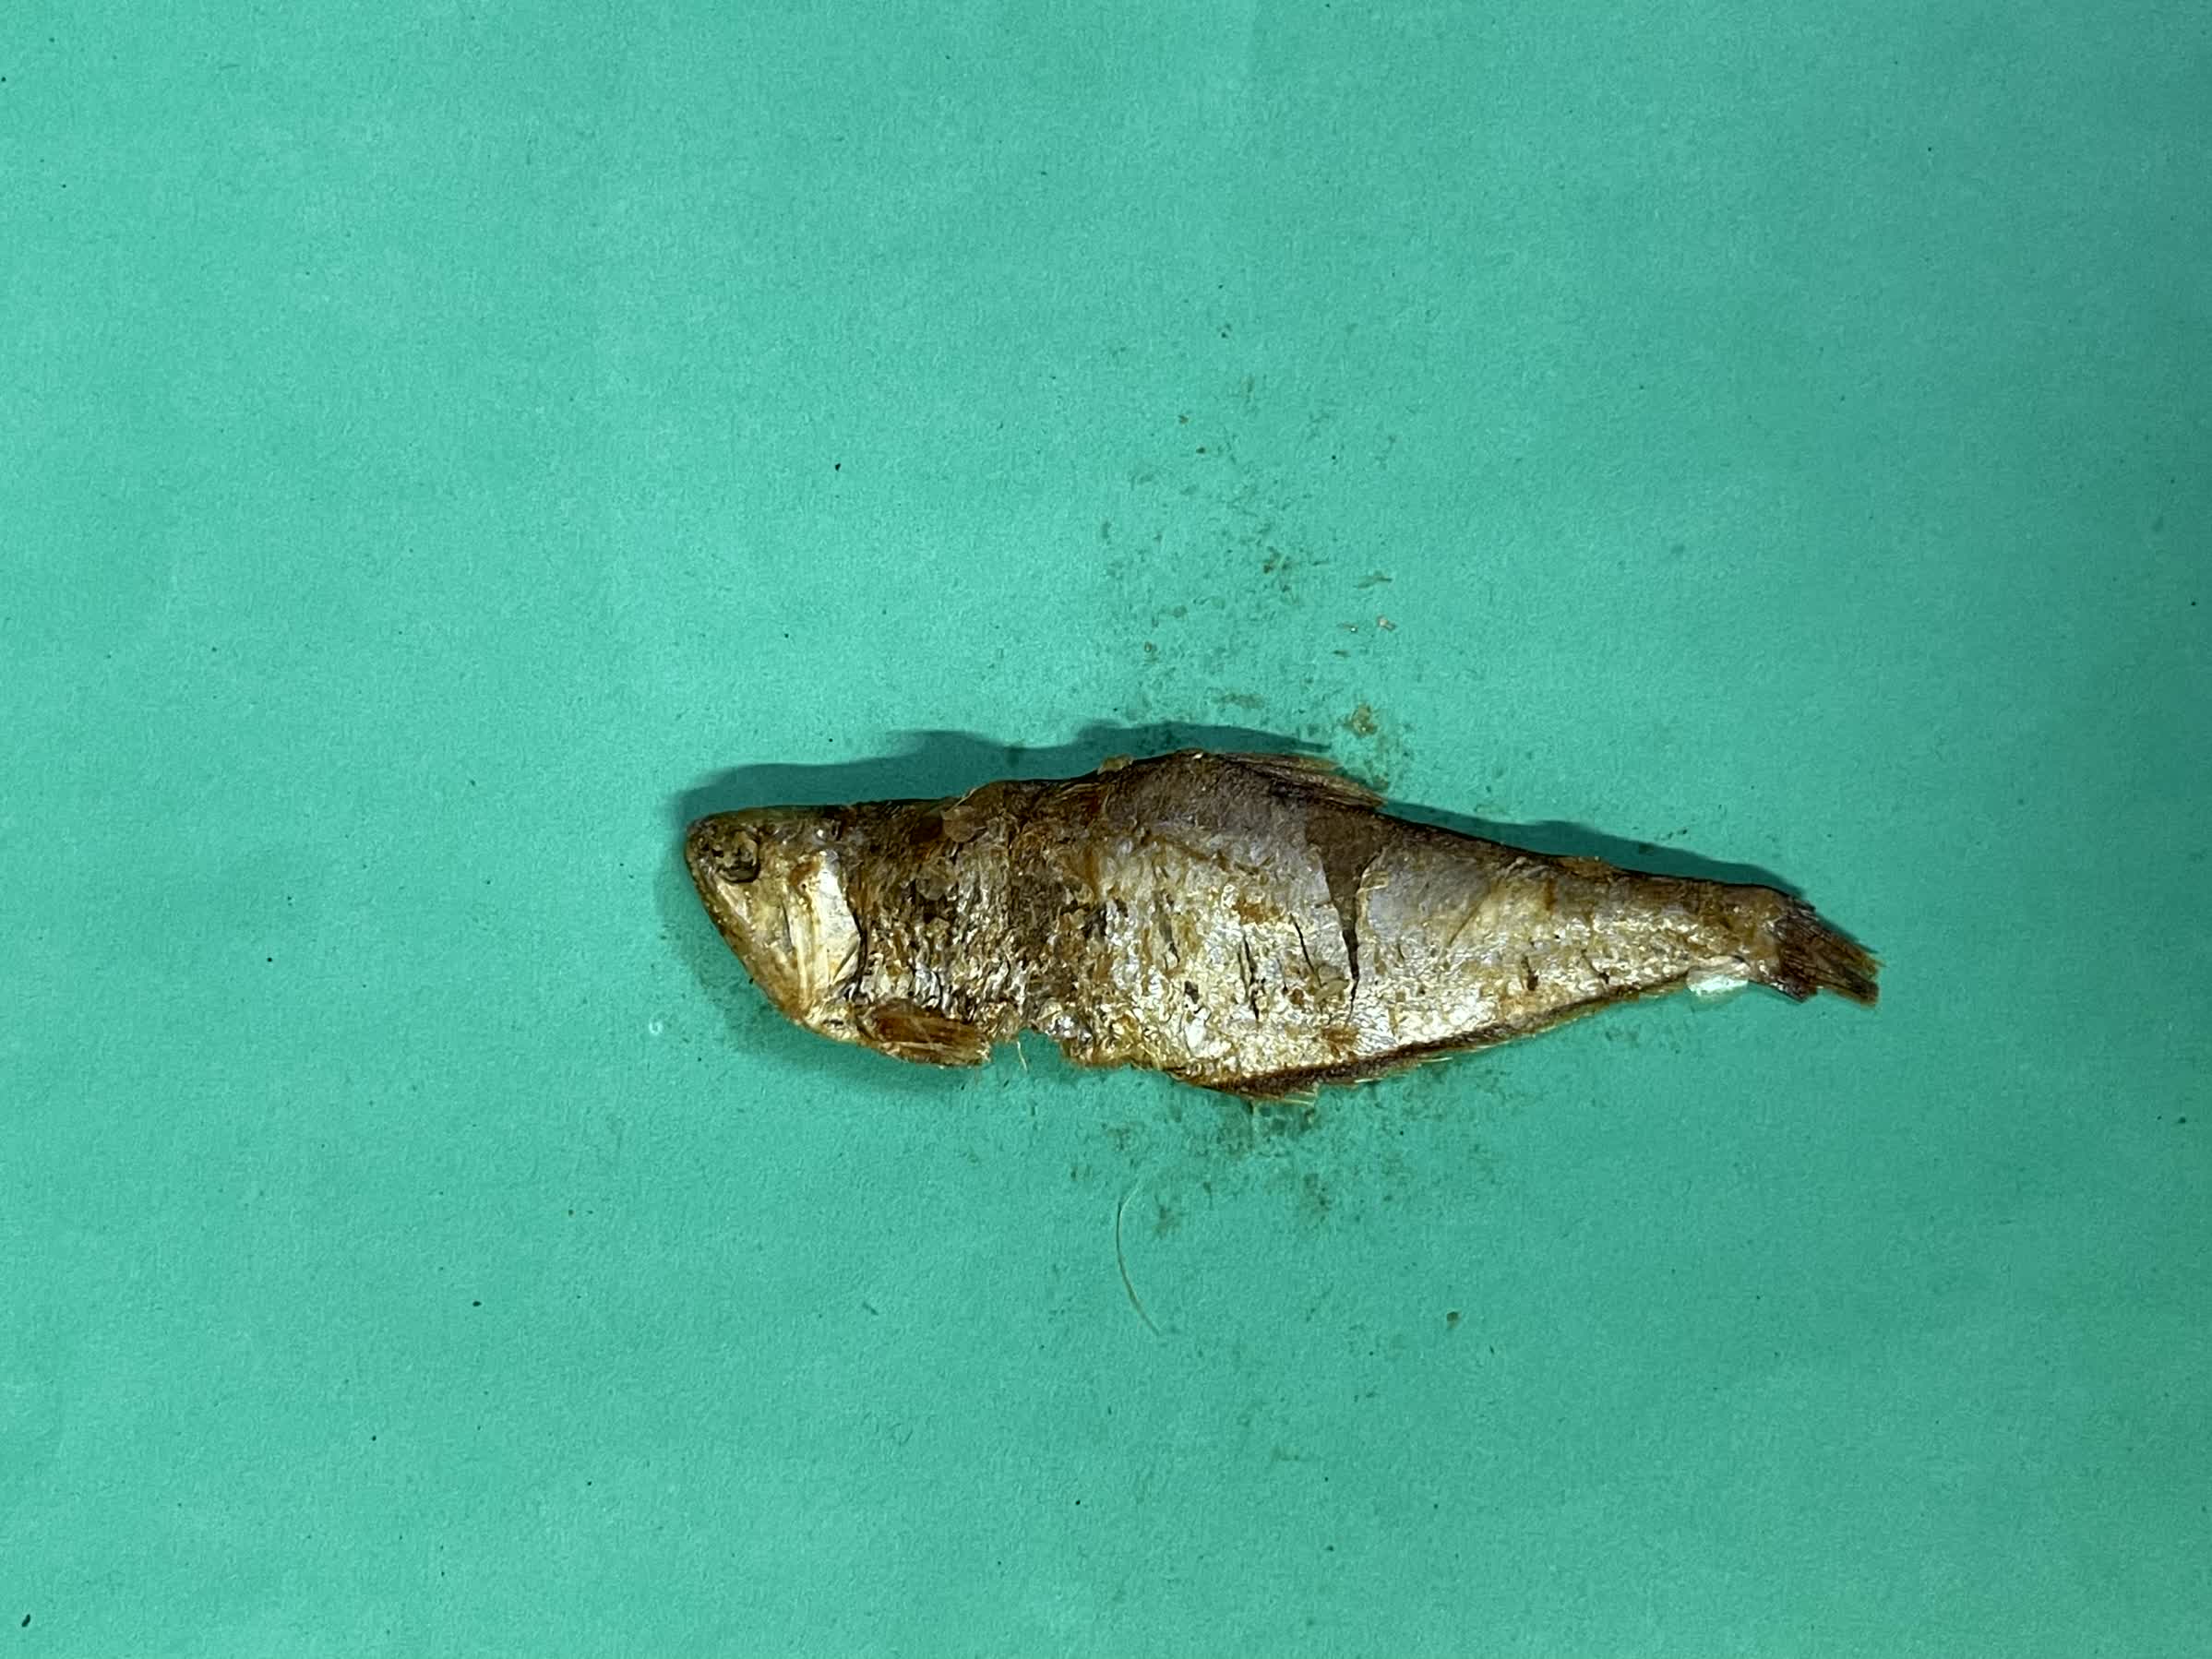
Species: Bashpata